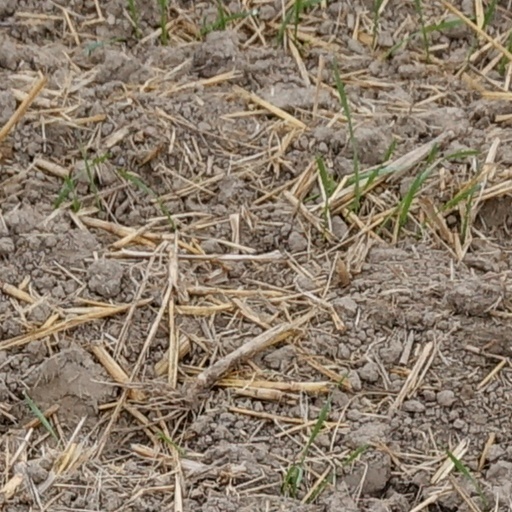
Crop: wheat